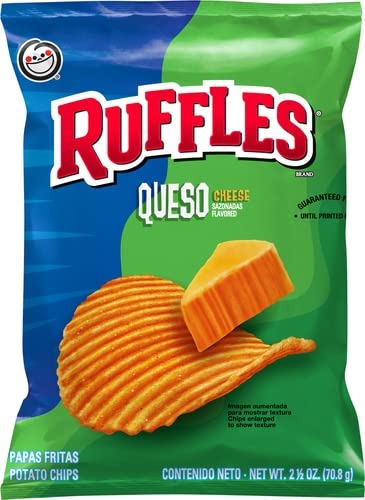
Item Name: Ruffles Queso, 2.5oz
Value: 1.0
Unit: Count

Price: 2.38